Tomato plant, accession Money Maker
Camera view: vertical (180 deg); turntable rotation: 180 degrees
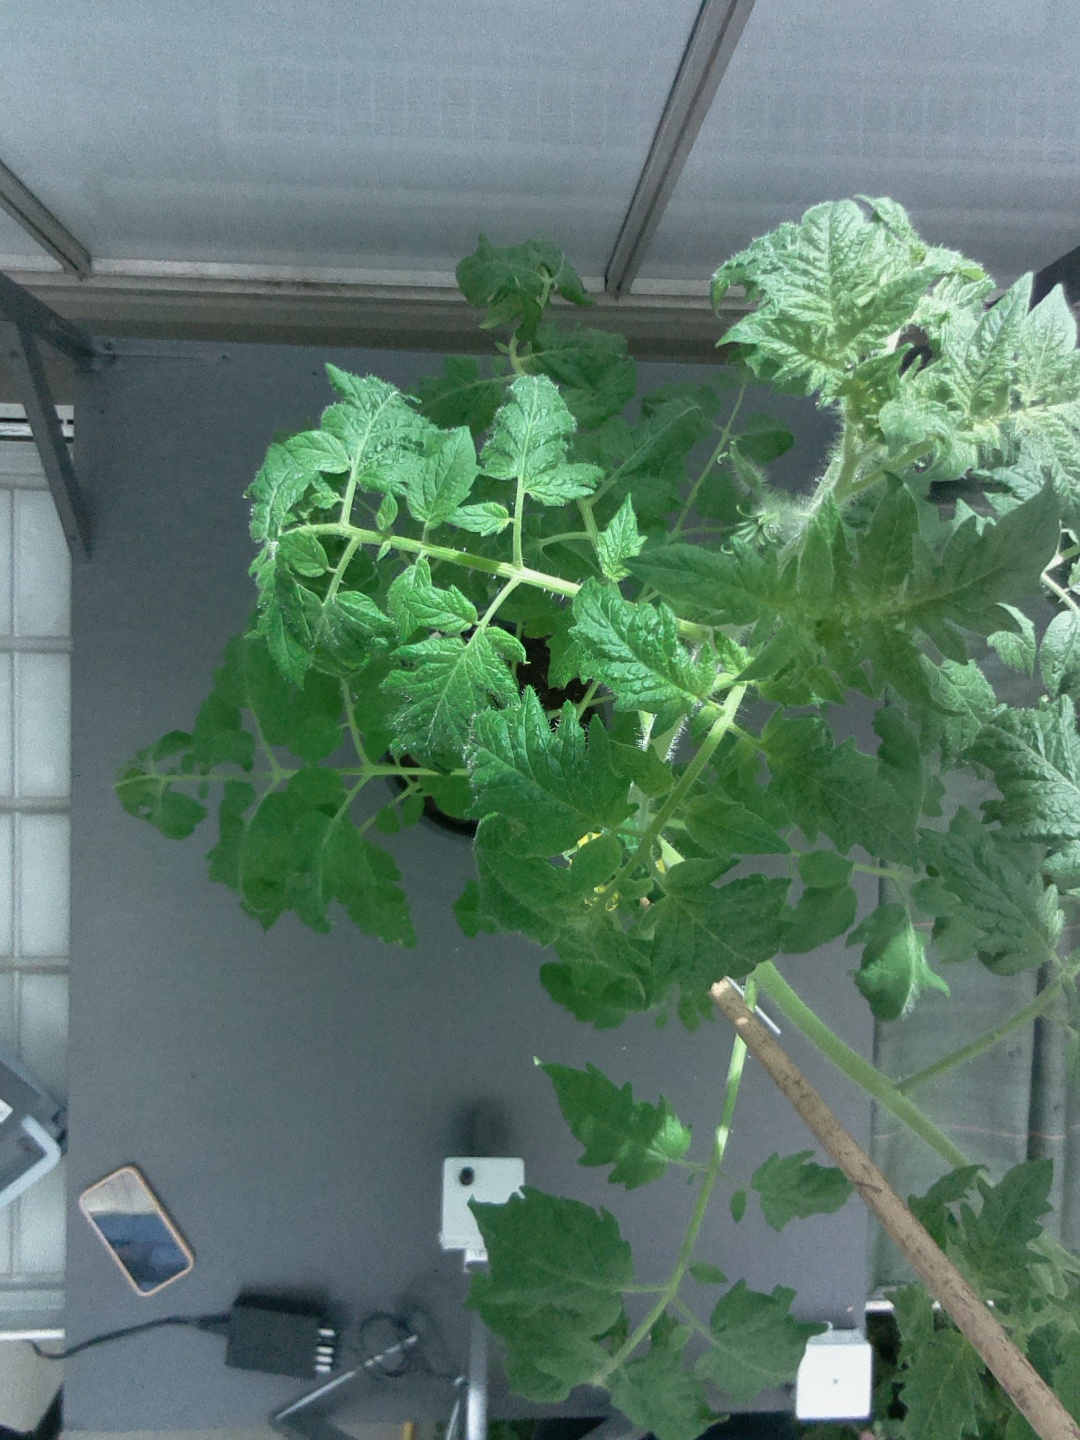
BBCH growth stage 63: 30%-40% of flowers open